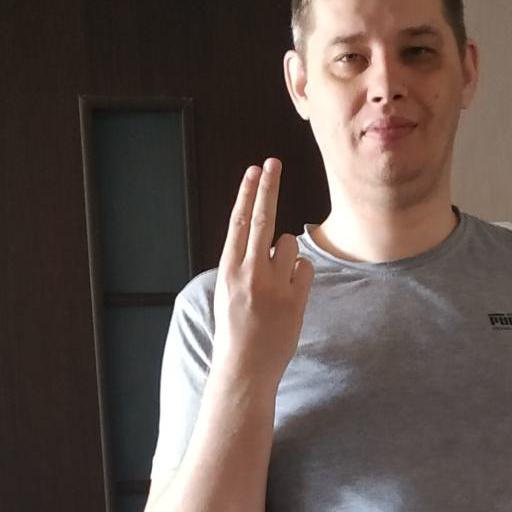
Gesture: two_up_inverted